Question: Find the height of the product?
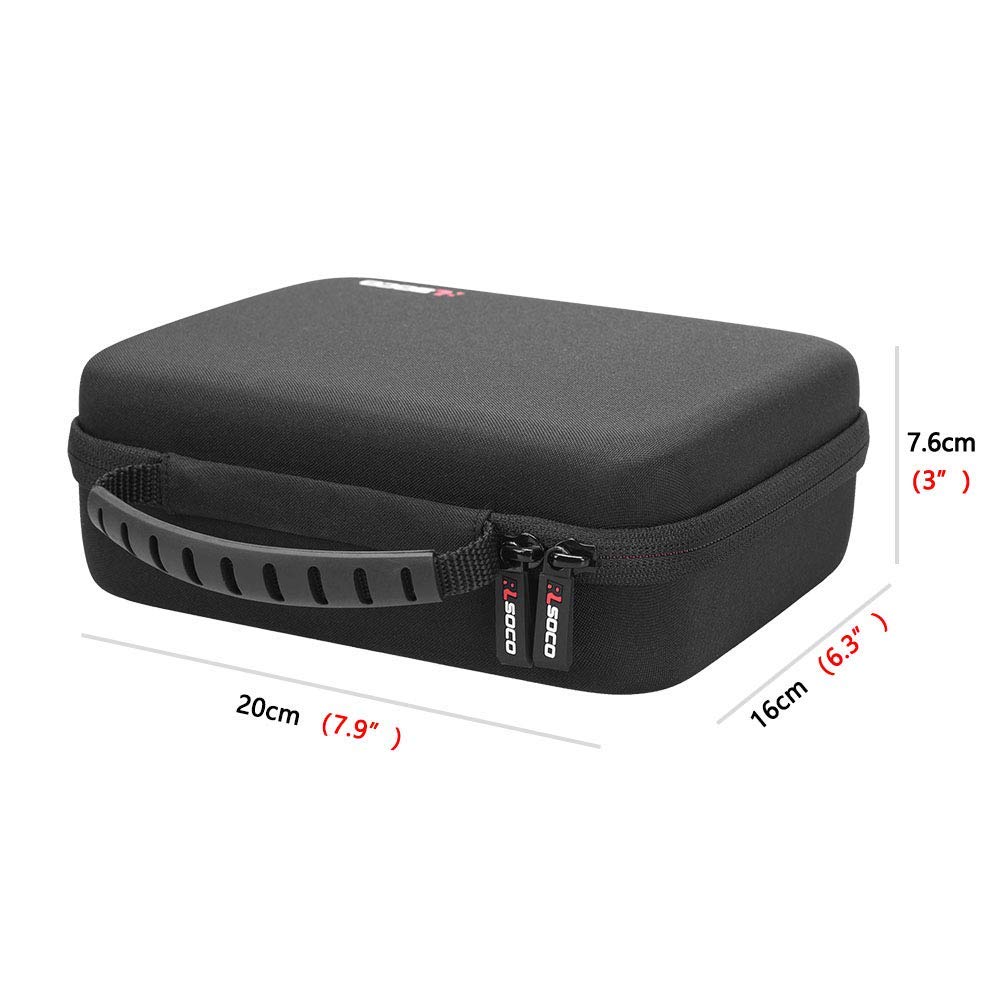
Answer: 7.6 centimetre